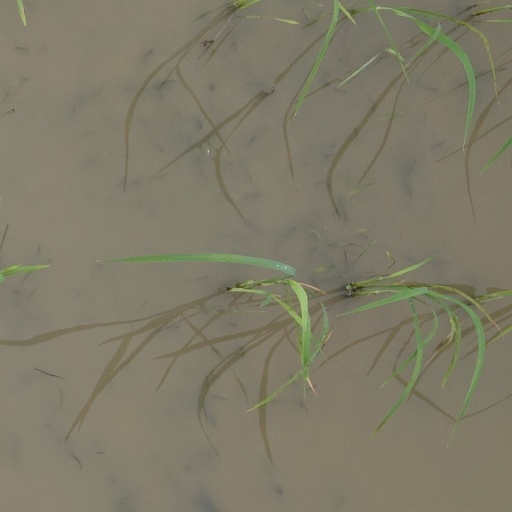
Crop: rice